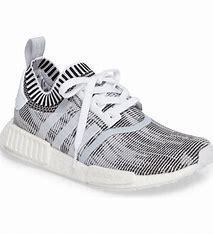
Brand: adidas
Model: NMD_R1 Athletic